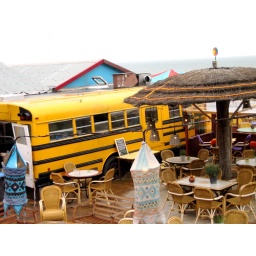
School bus kitchen at Bora Bora restaurant, Scheveningen Beach near The Hague (Den Haag), Netherlands